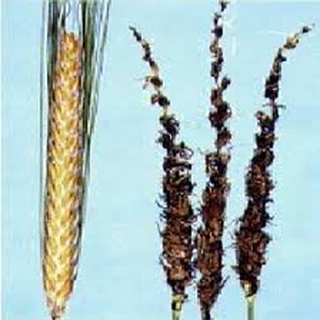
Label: wheat_smut